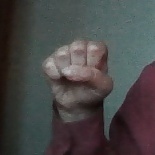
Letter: saad